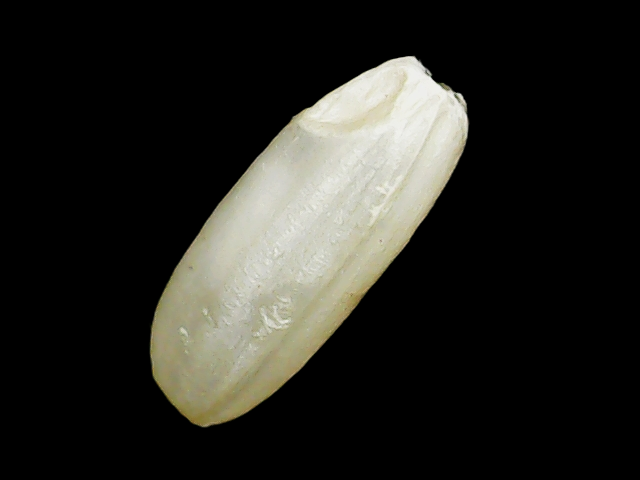
Rice variety: Binadhan23